Euceros

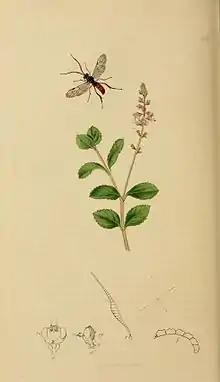
"Euceros albitarsus" Curtis Illustration from "British Entomology"

Euceros is a cosmopolitan genus of ichneumon wasps in the family Ichneumonidae.